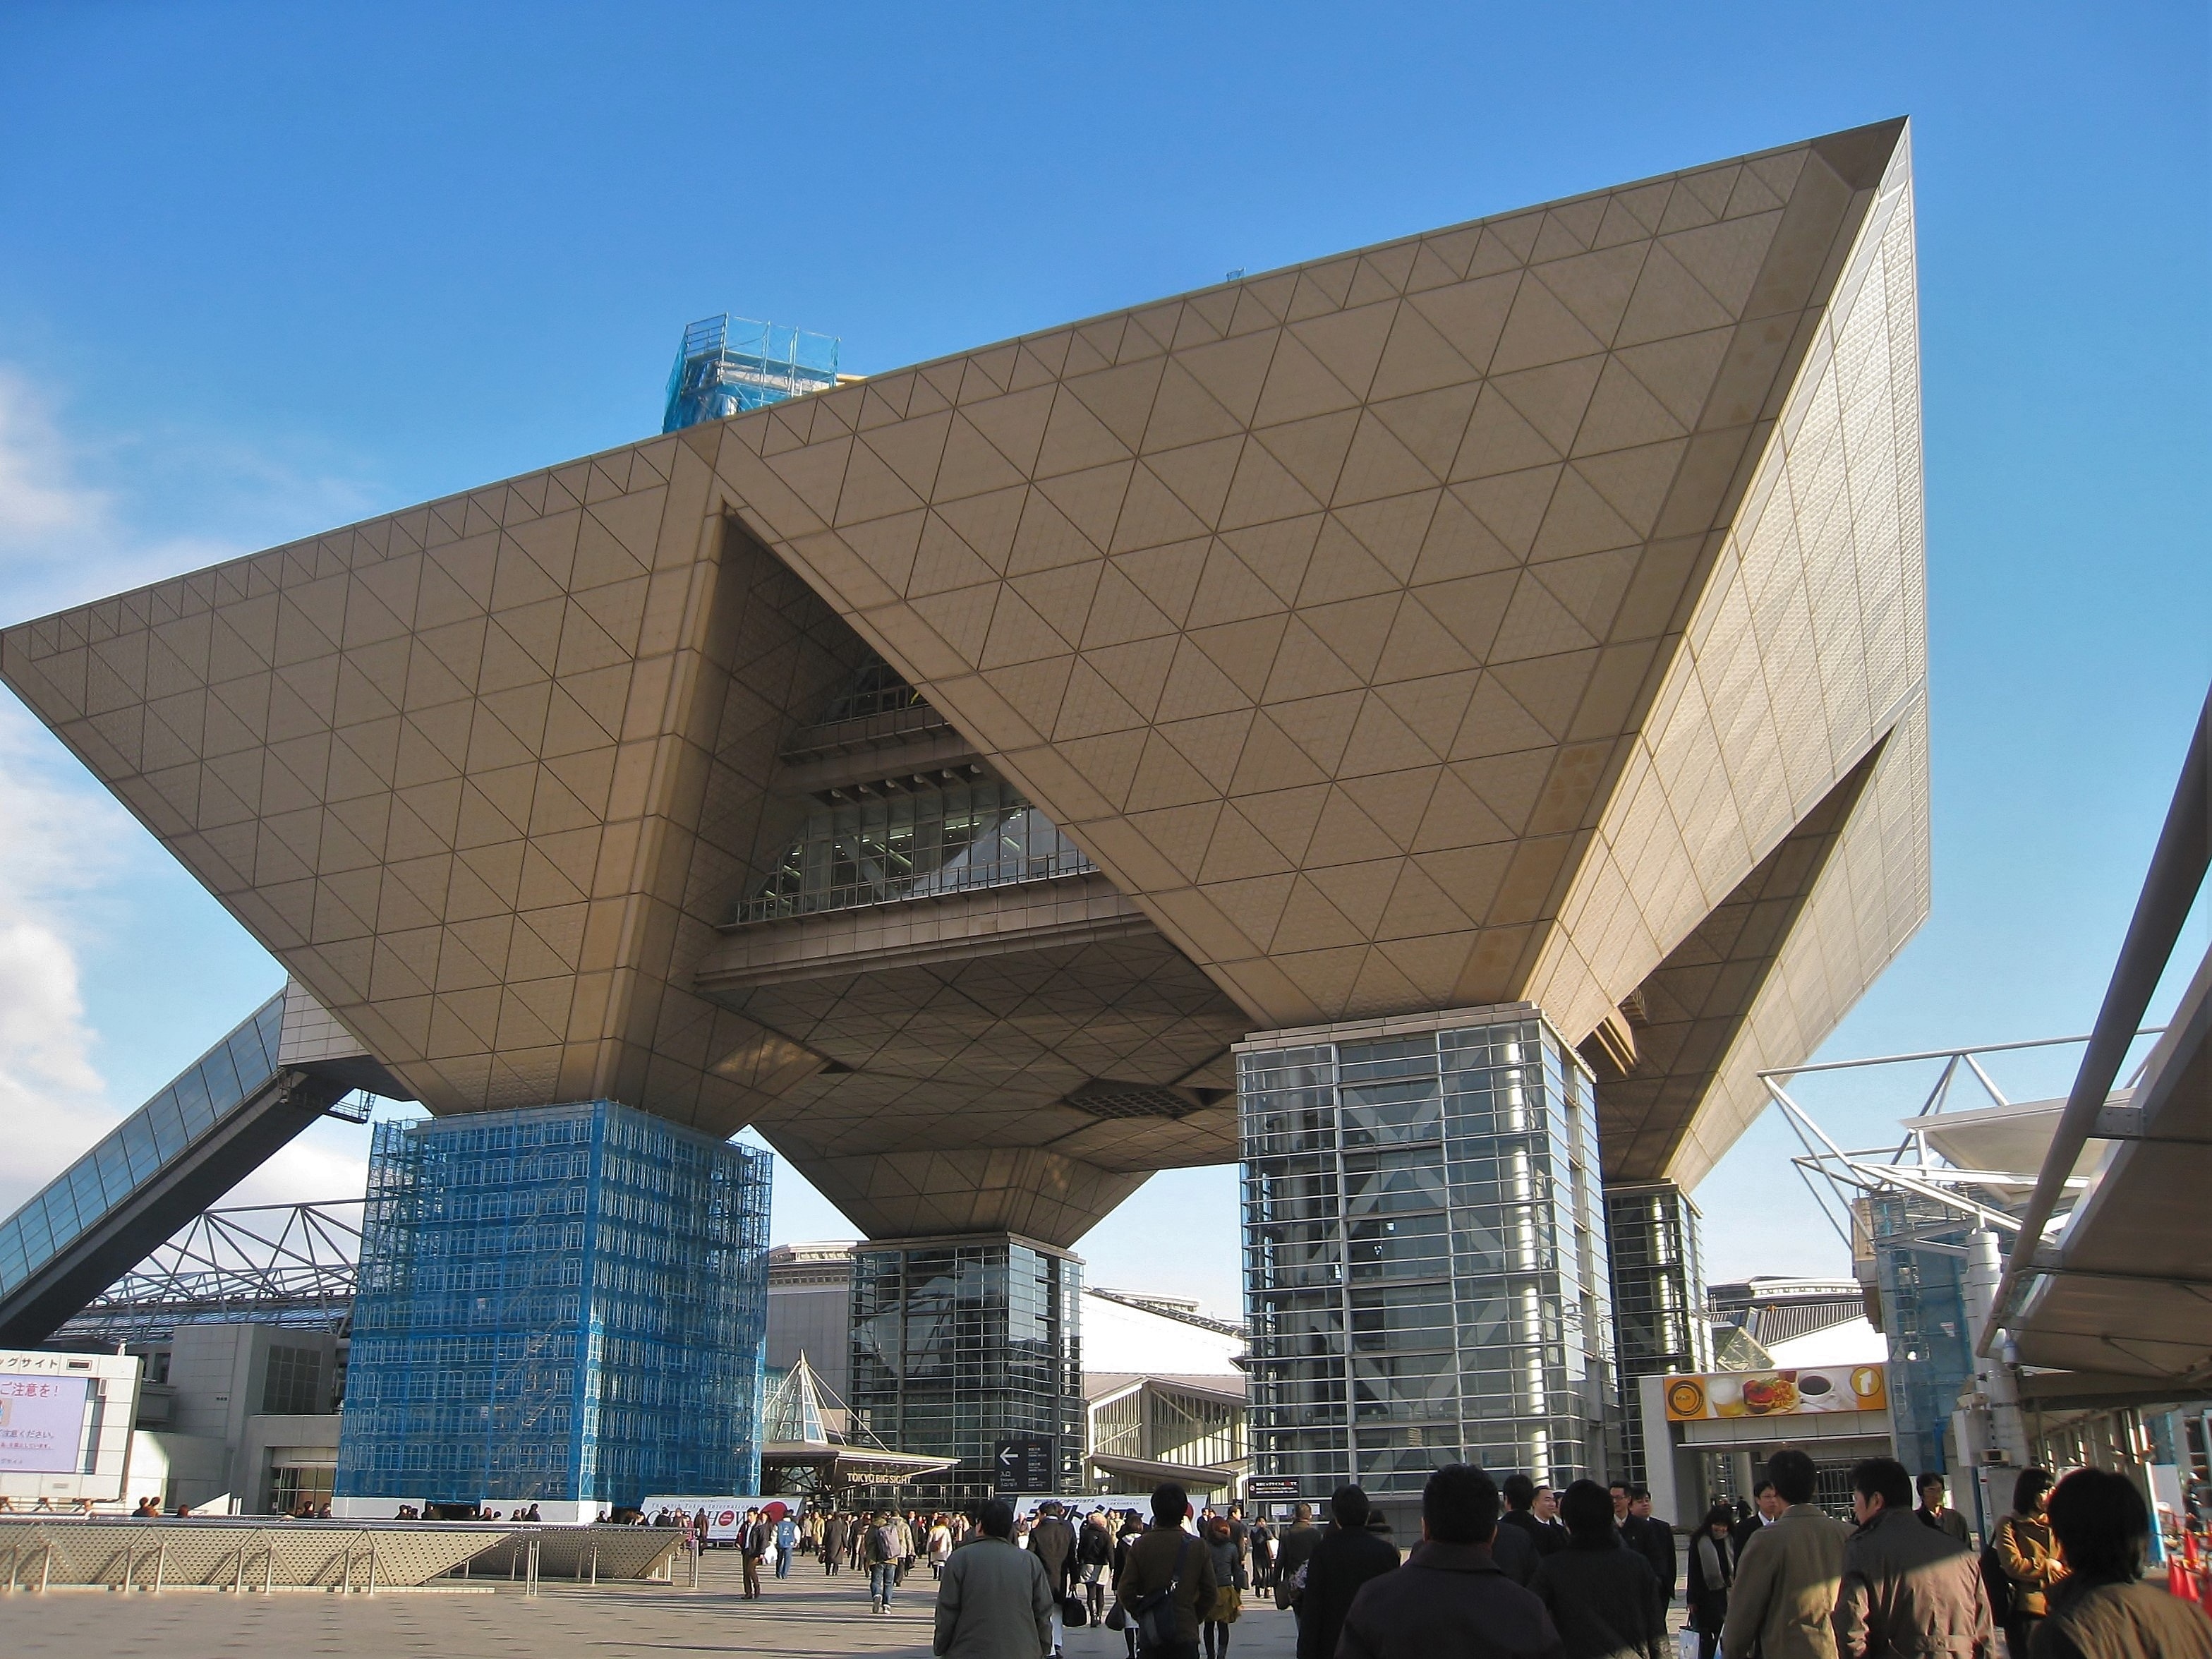
architecture, structure, roof, building, downtown, landmark, facade, japan, stadium, blue sky, tokyo metropolitan area, tokyo big sight japan, international exhibition center, ariake, koto, inverted pyramid